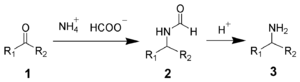
La réaction de Leuckart est une réaction chimique qui a lieu entre le sel d’ammonium de l’acide formique, et un aldéhyde pour former des amines, par amination réductrice. Cette réaction est nommée d'après le chimiste allemand Rudolf Leuckart qui l'a découverte en 1885.